Nalconagar, Angul

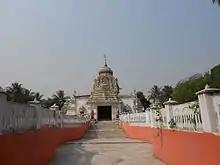
22 steps or Baisi Pahacha of Nalconagar Jagannath Mandir

Other recreation center includes The Officer's Club and The club. The community center which hosts many cultural programs is one of the recreation centers,